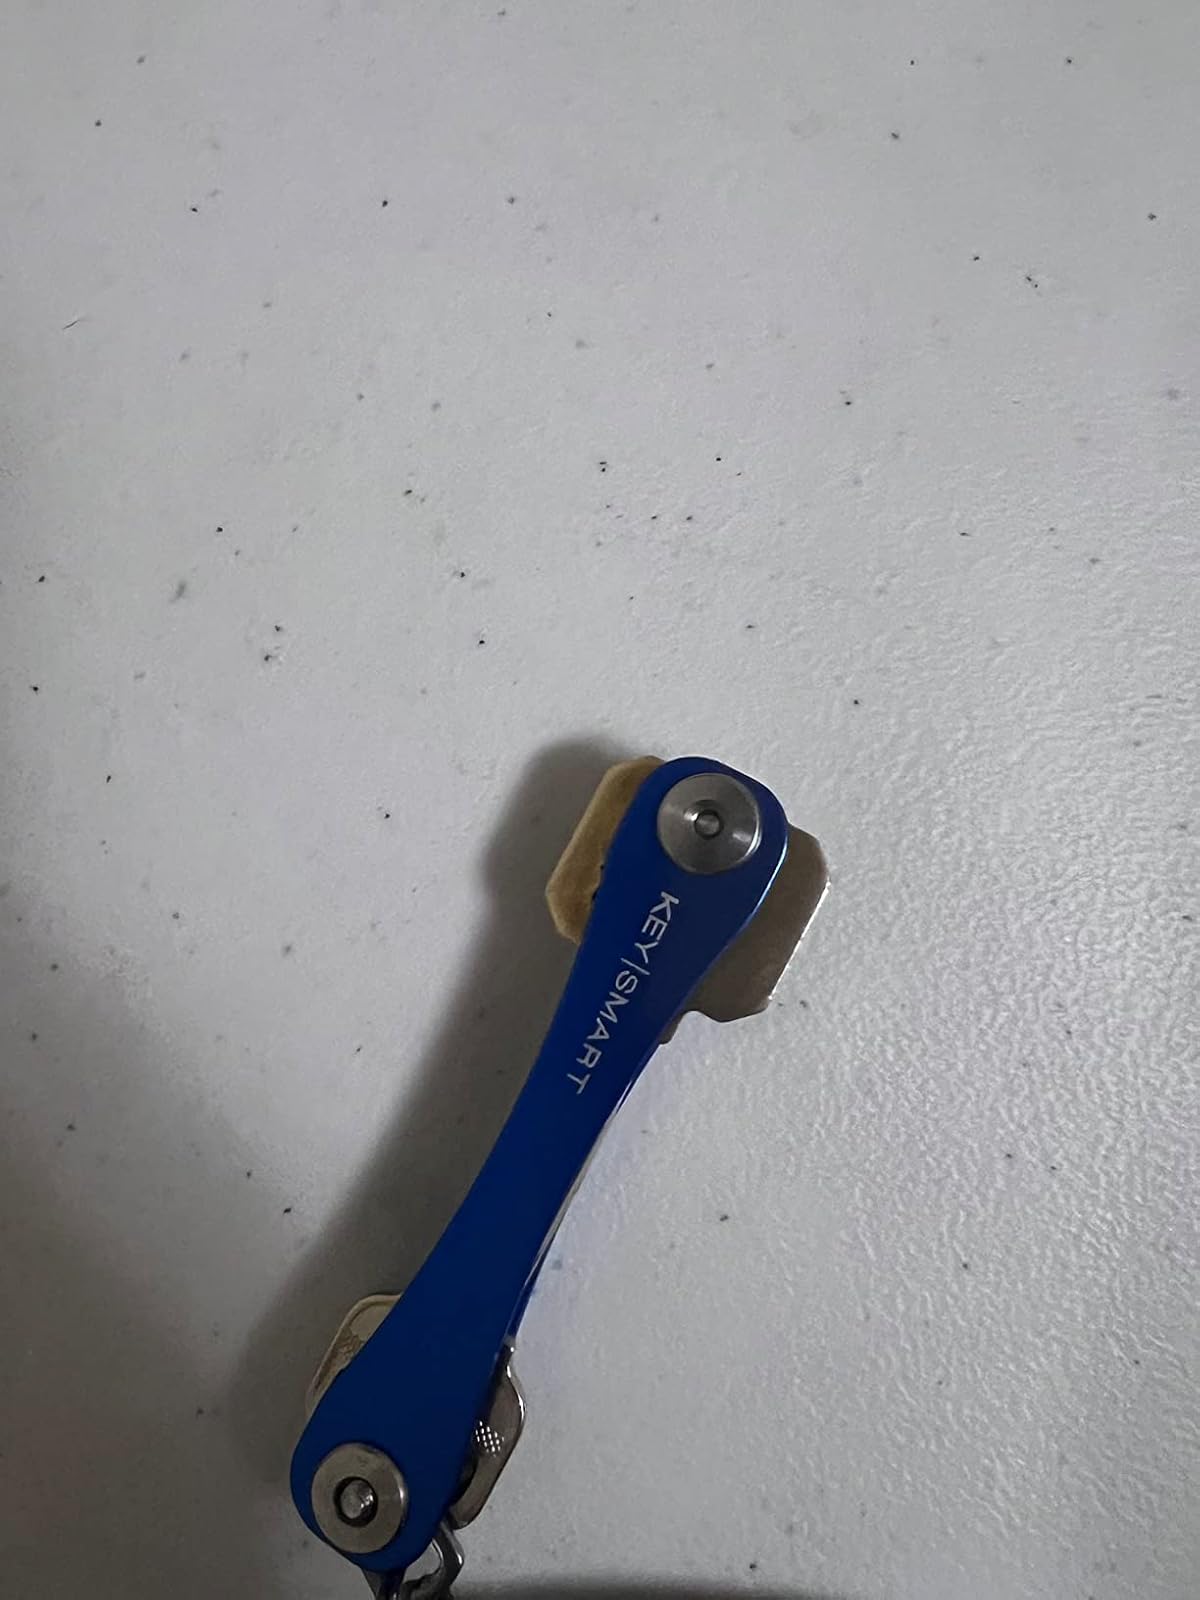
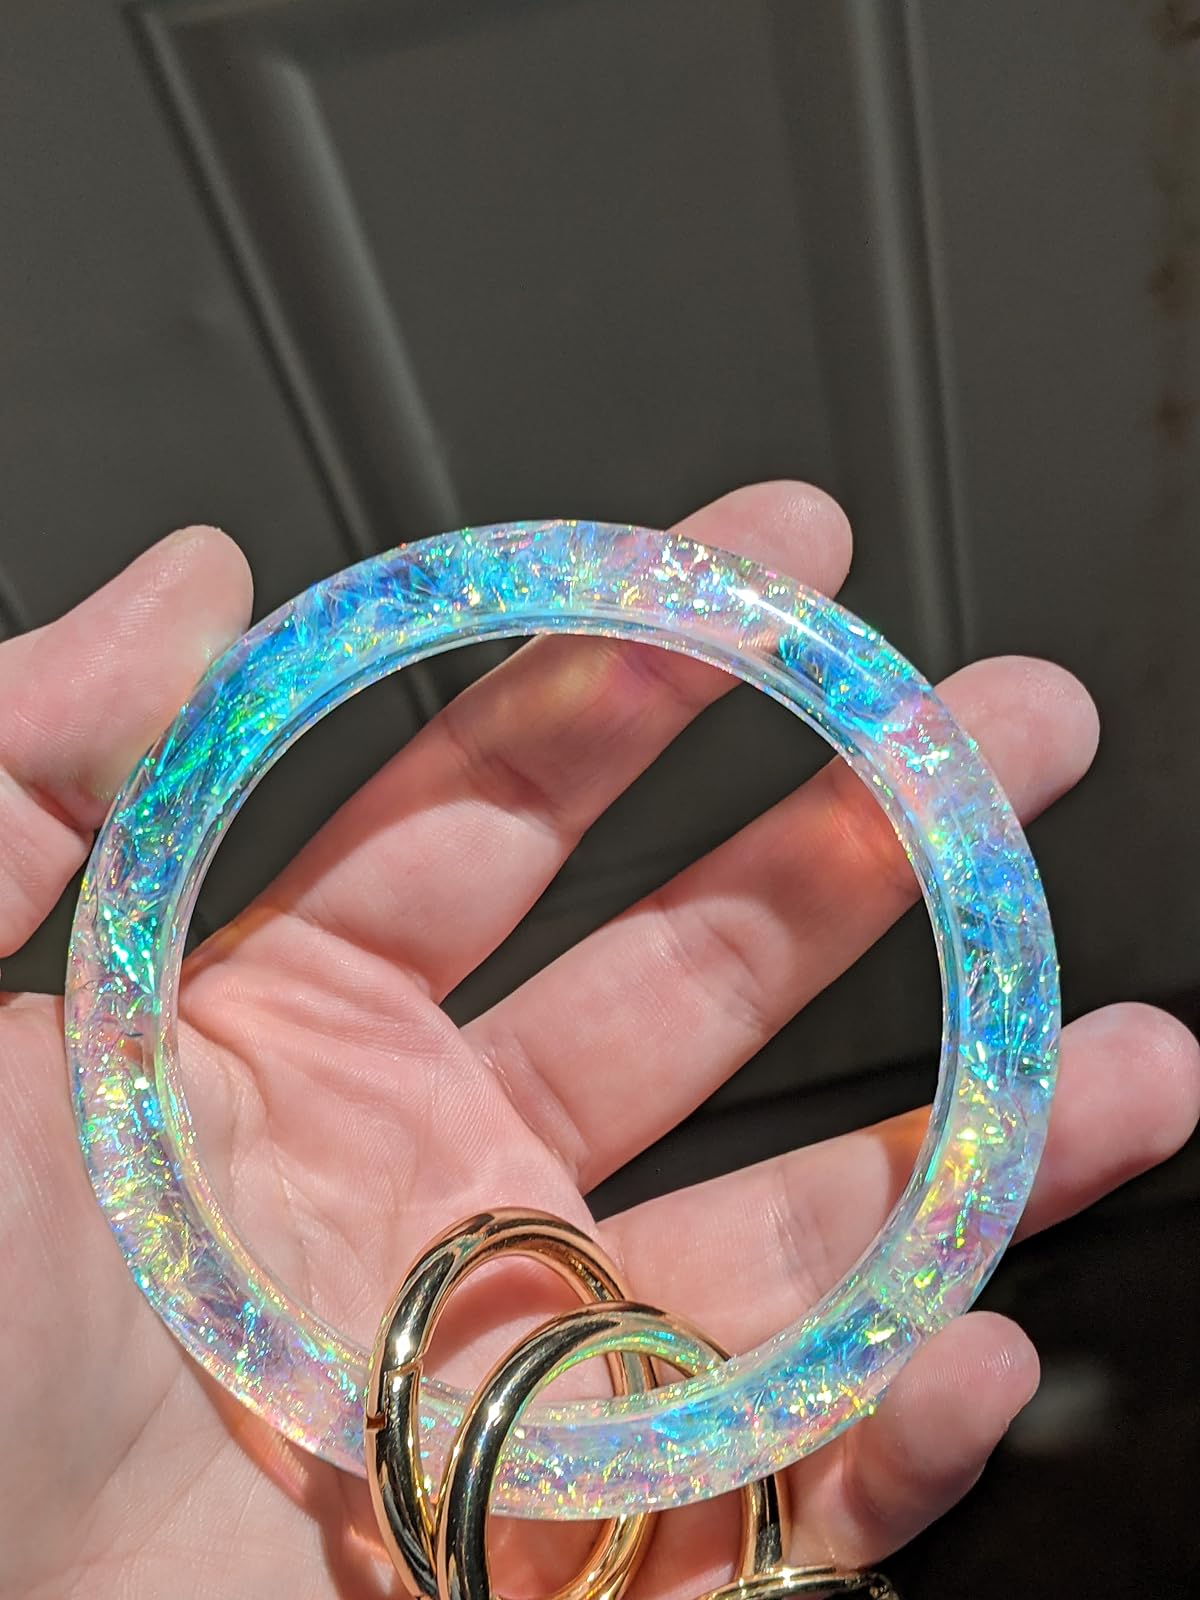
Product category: accessories_keychain
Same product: no